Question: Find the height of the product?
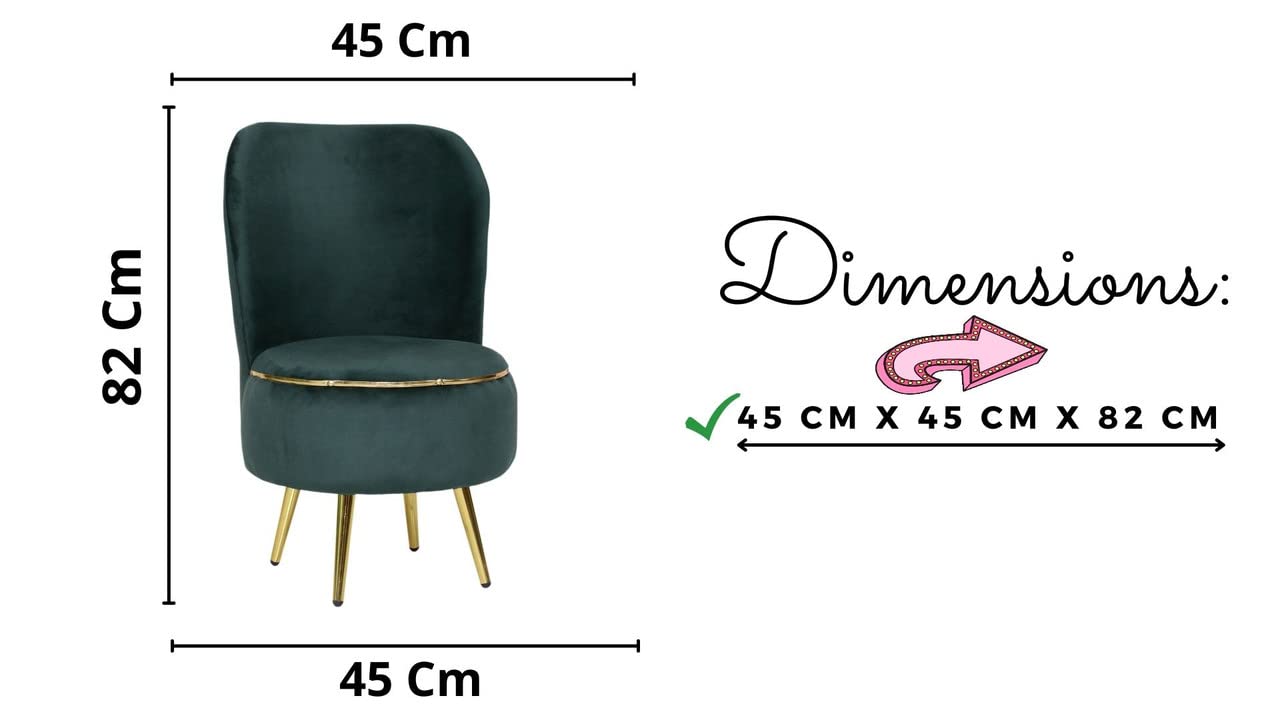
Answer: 82.0 centimetre